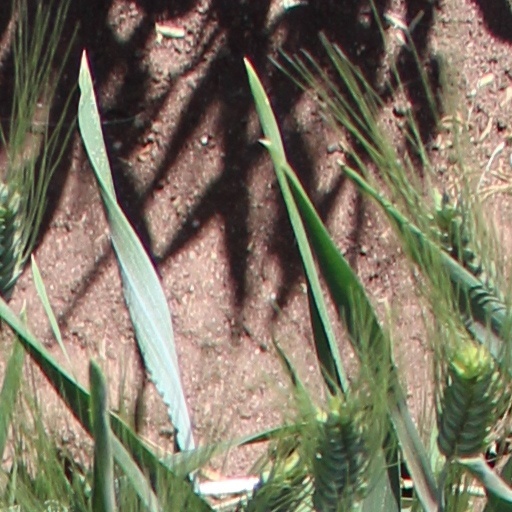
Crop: wheat